David Veikune

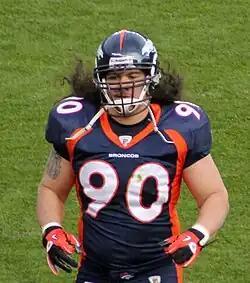
Veikune with Denver Broncos in 2010

David Fa'otusia Veikune (born December 12, 1985) is an American former professional football player who was a defensive end in the National Football League (NFL). He played college football for the Hawaii Warriors and was selected by the Cleveland Browns in the second round of the 2009 NFL draft.